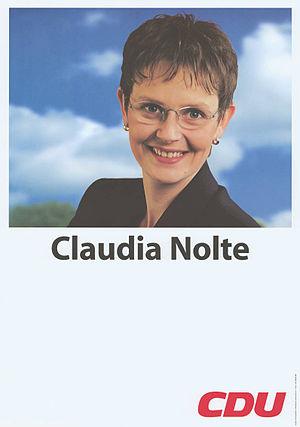
Claudia Crawford, née Wiesemüller le 7 février 1966 à Rostock, est une universitaire et femme politique allemande membre de l'Union chrétienne-démocrate d'Allemagne.